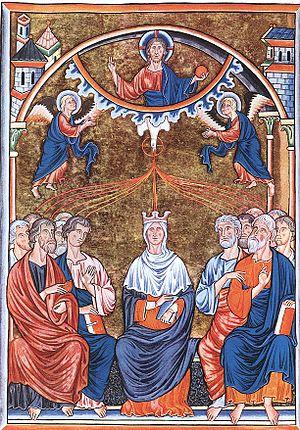
Florens Deuchler né à Zurich le 23 février 1931 et mort le 25 juillet 2018 à Aubonne, est un médiéviste et historien de l'art suisse.